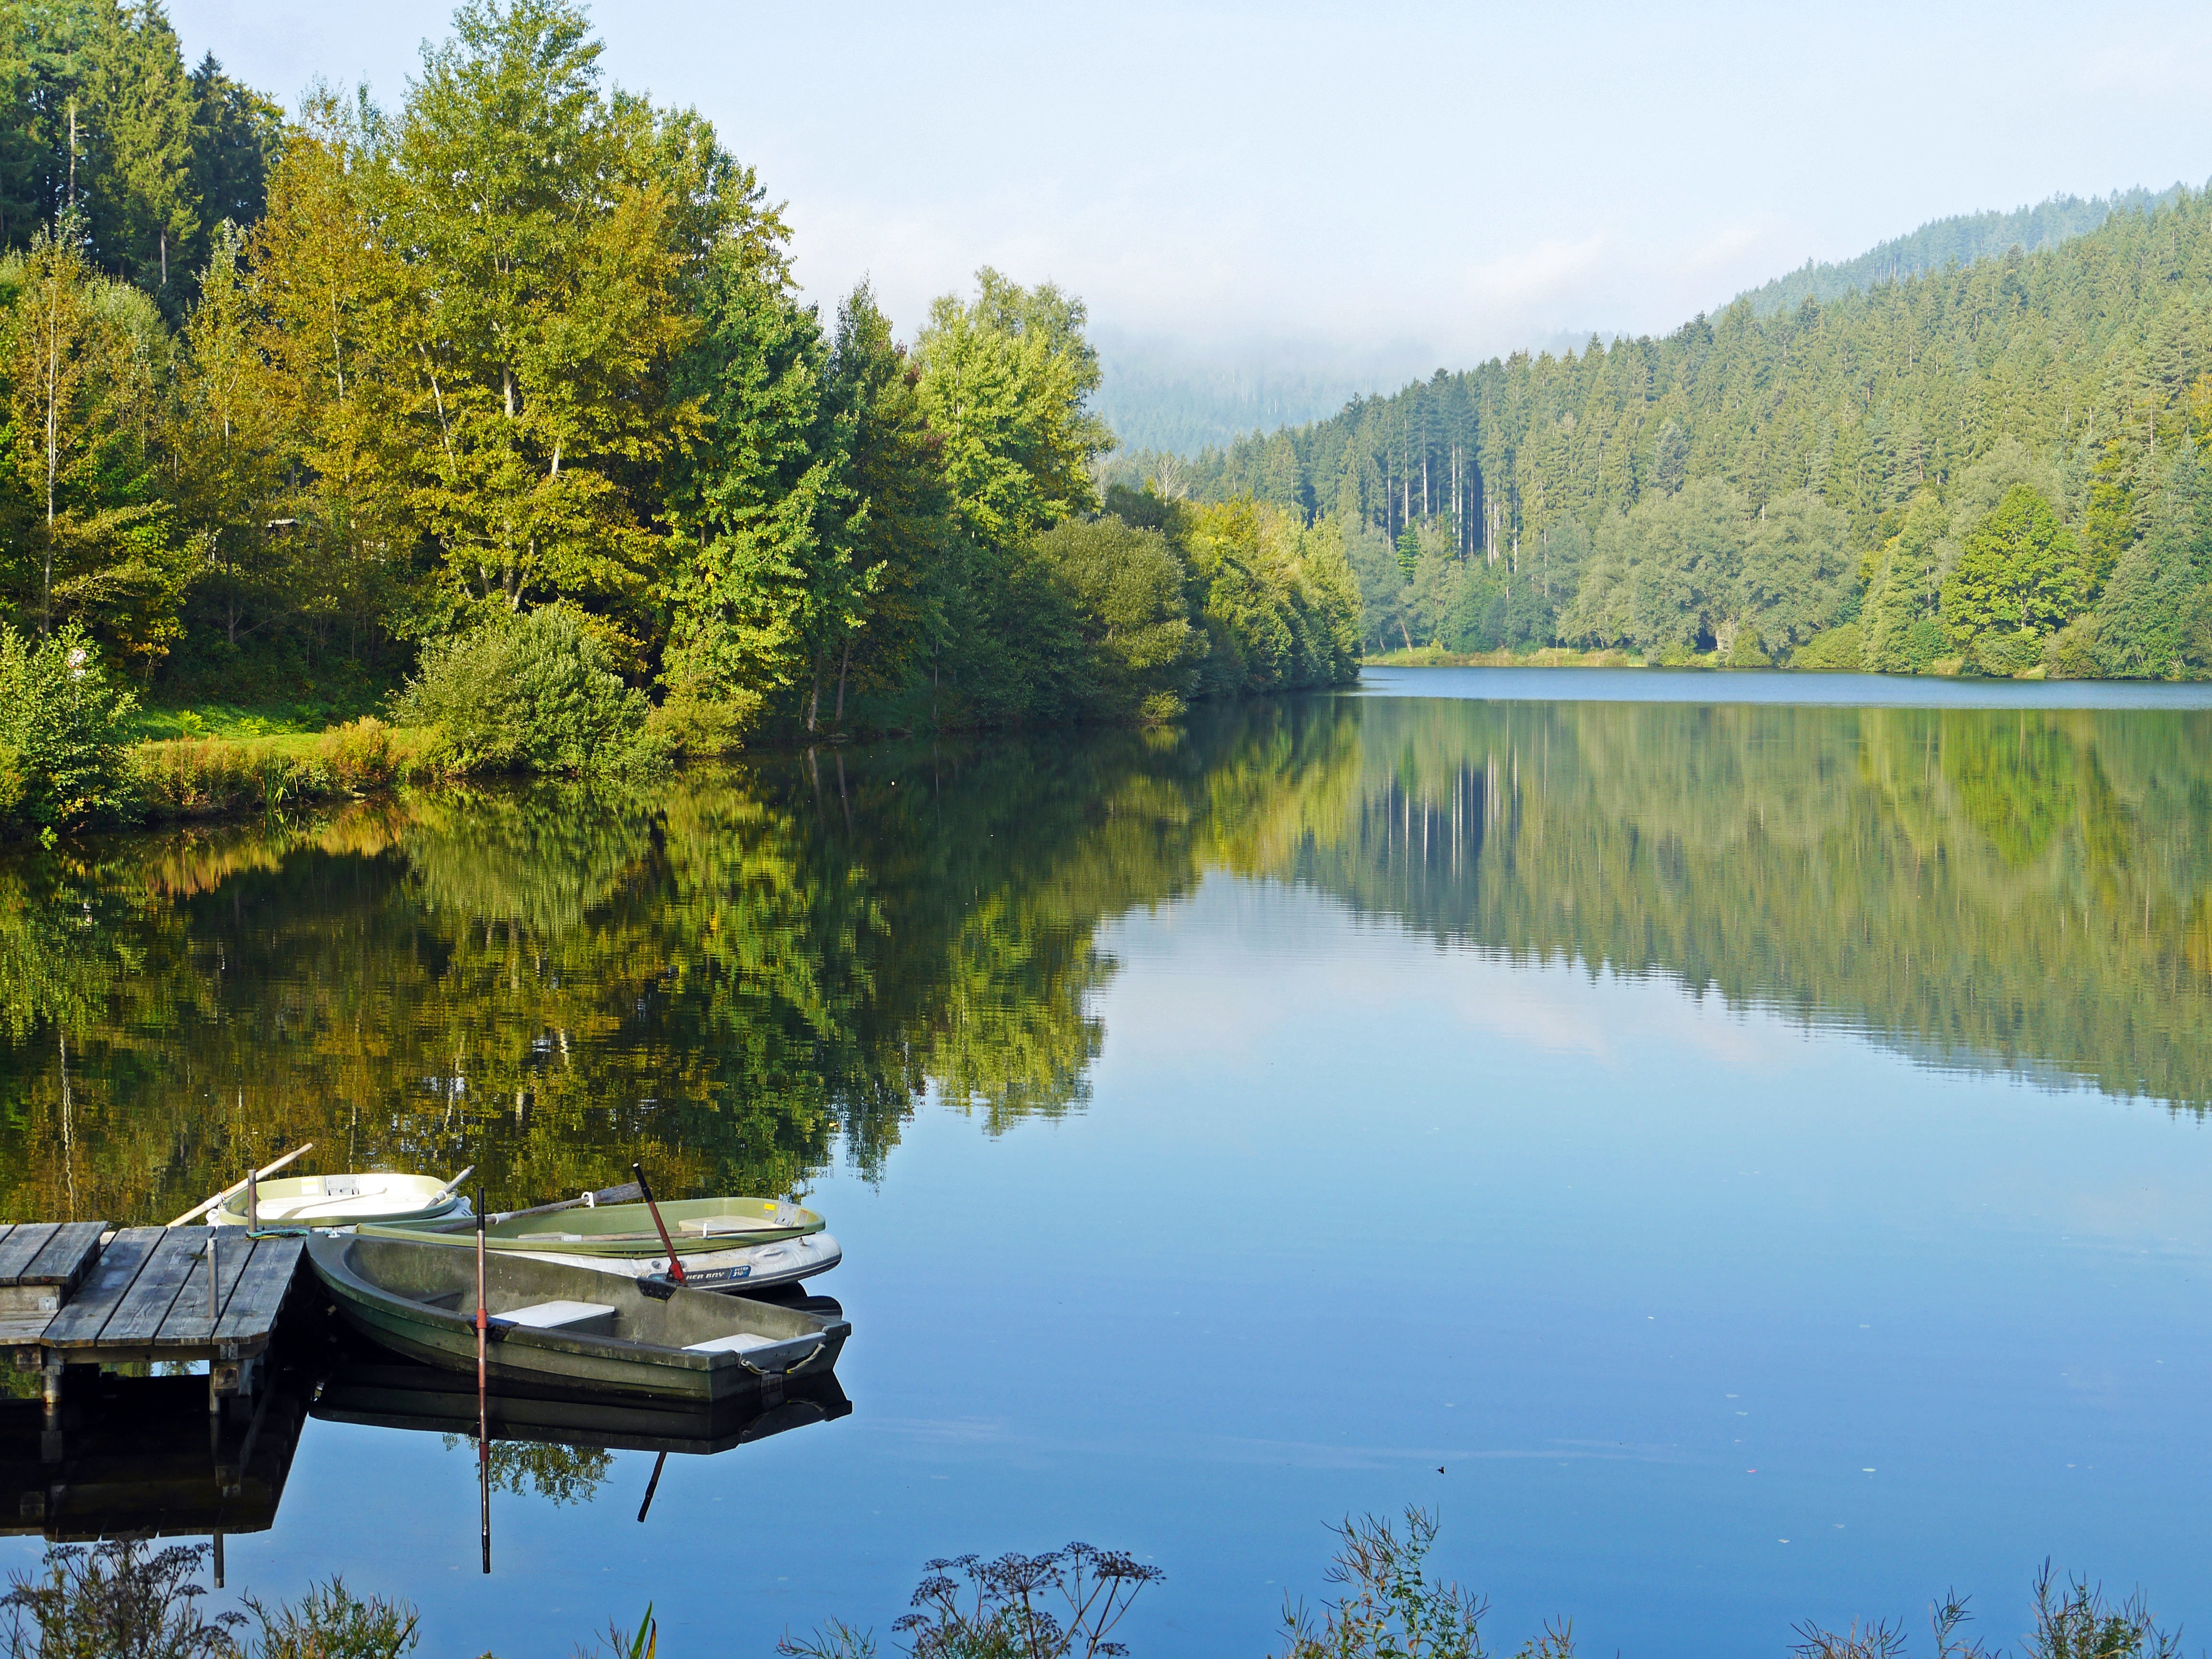
landscape, tree, water, nature, wilderness, cold, lake, river, pond, clear, reflection, autumn, rest, dam, reservoir, waterway, body of water, mixed forest, clouds, bank, cool, mountains, conifers, loch, water surface, black forest, investors, water power, fr hherbst, rowing boats, nagold dam, northern black forest, region freudenstadt, abziehender fog